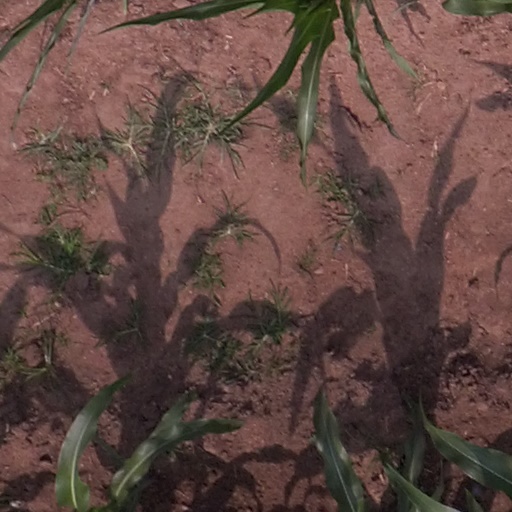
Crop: maize; corn